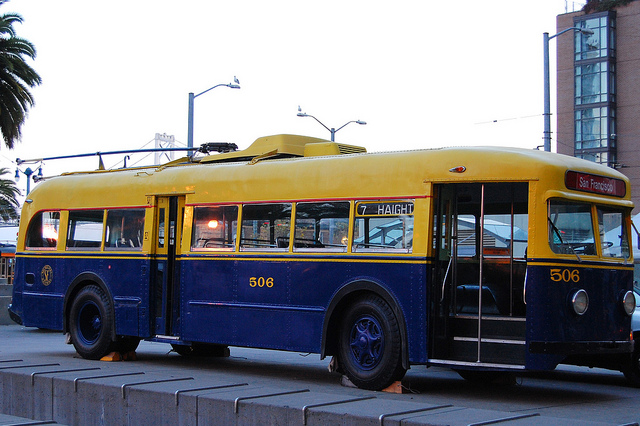
A bus with blue and yellow on it, sitting on the side of the road.

a public transit bus o a city street

An empty blue and yellow bus parked with blocks around the tires.

The yellow and blue bus is parked with tire stoppers.

a uellow and blue bus is driving down the street